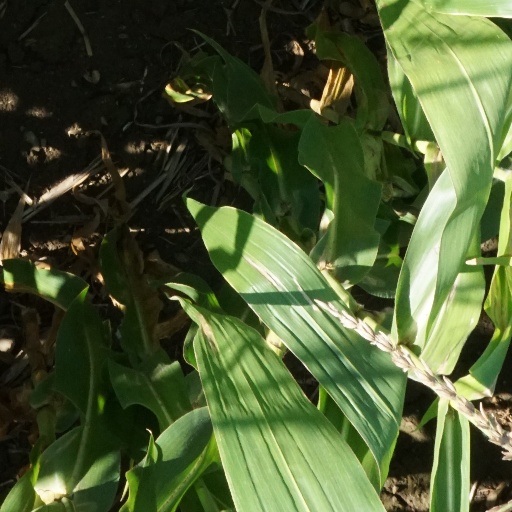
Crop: maize; corn